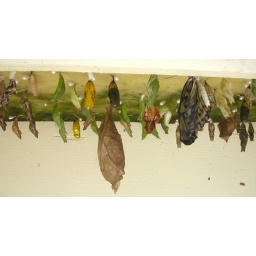
Butterfly 'farmers' gather the cocoons an place them in boxes with mesh-covered doors to protect them from lizards.